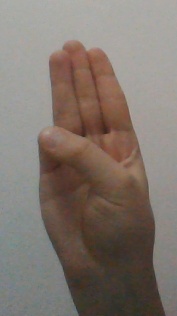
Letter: thaa